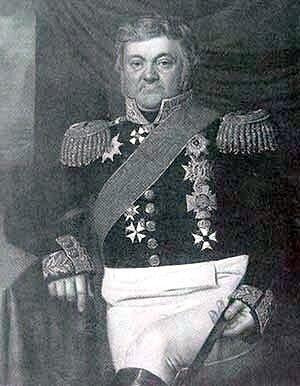
La bataille de Navarin est une bataille navale qui s'est déroulée le 20 octobre 1827, dans la baie de Navarin, entre la flotte ottomane et une flotte franco-russo-britannique dans le cadre de l'intervention de ces trois puissances lors de la guerre d'indépendance grecque. À l'issue des combats, la défaite ottomane est totale.
Cet article dresse la liste des amiraux de la Marine impériale de Russie jusqu'en 1917.